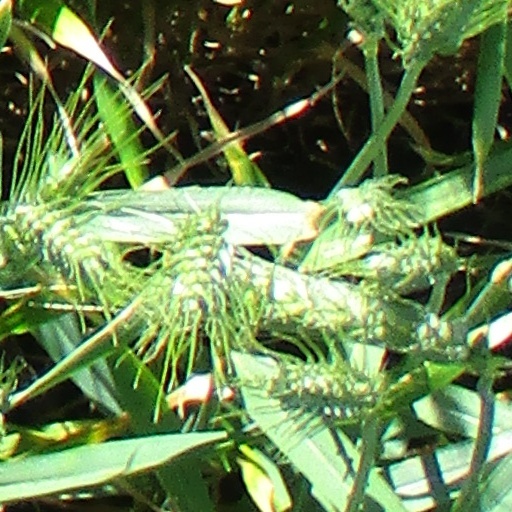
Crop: wheat